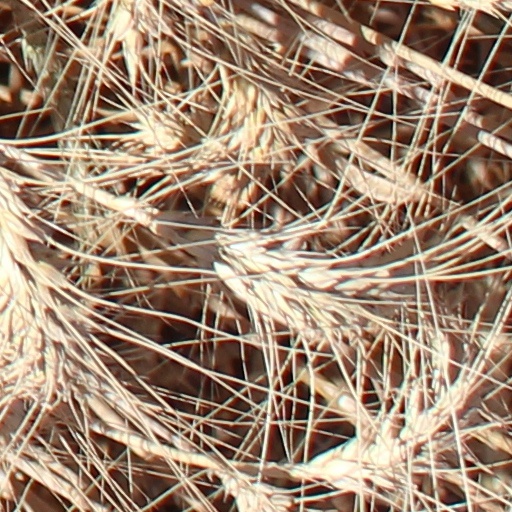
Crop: wheat